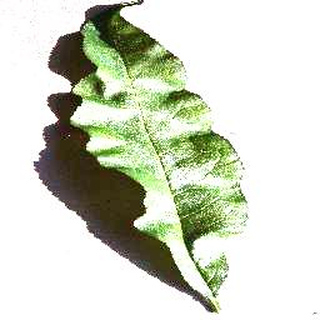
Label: healthy_peach